Johan Peter Wleugel

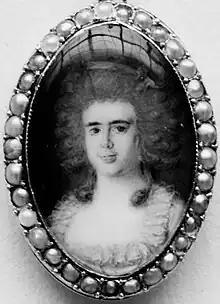
Johanne Sophie Wleugel.

Wleugel married on 14 December 1763 in Holmen Church to Maria Sophia Schumacher (1744-1790). She was the daughter of Generaltoldkammeret member Cornelius Schumacher (c. 1702–77) and Elisabeth Reiersen (1718–55). They were the parents five sons and seven daughters. Two of their sons were the naval officers Cornelius Wleugel and Peter Johan Wleugel. The daughter Johanne Sophie was married to Jean de Coninck Jr., a son of Jean de Coninck Sr-.